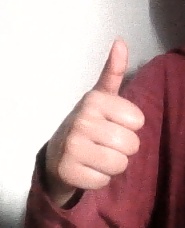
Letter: aleff